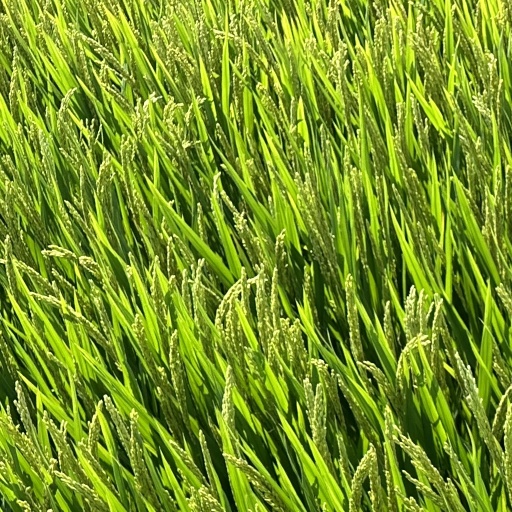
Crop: rice